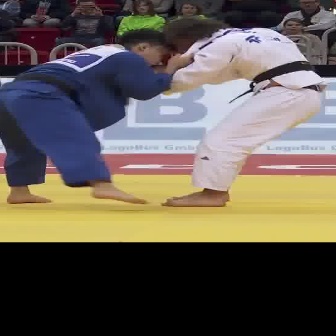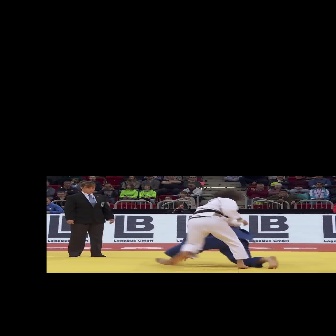
  Please identify the target specified by the bounding box [137,17,325,205] in the first image and locate it in the second image. Return the coordinates in [x_min,y_min,x_max,y_max] format.
Answer: [169,188,250,269]